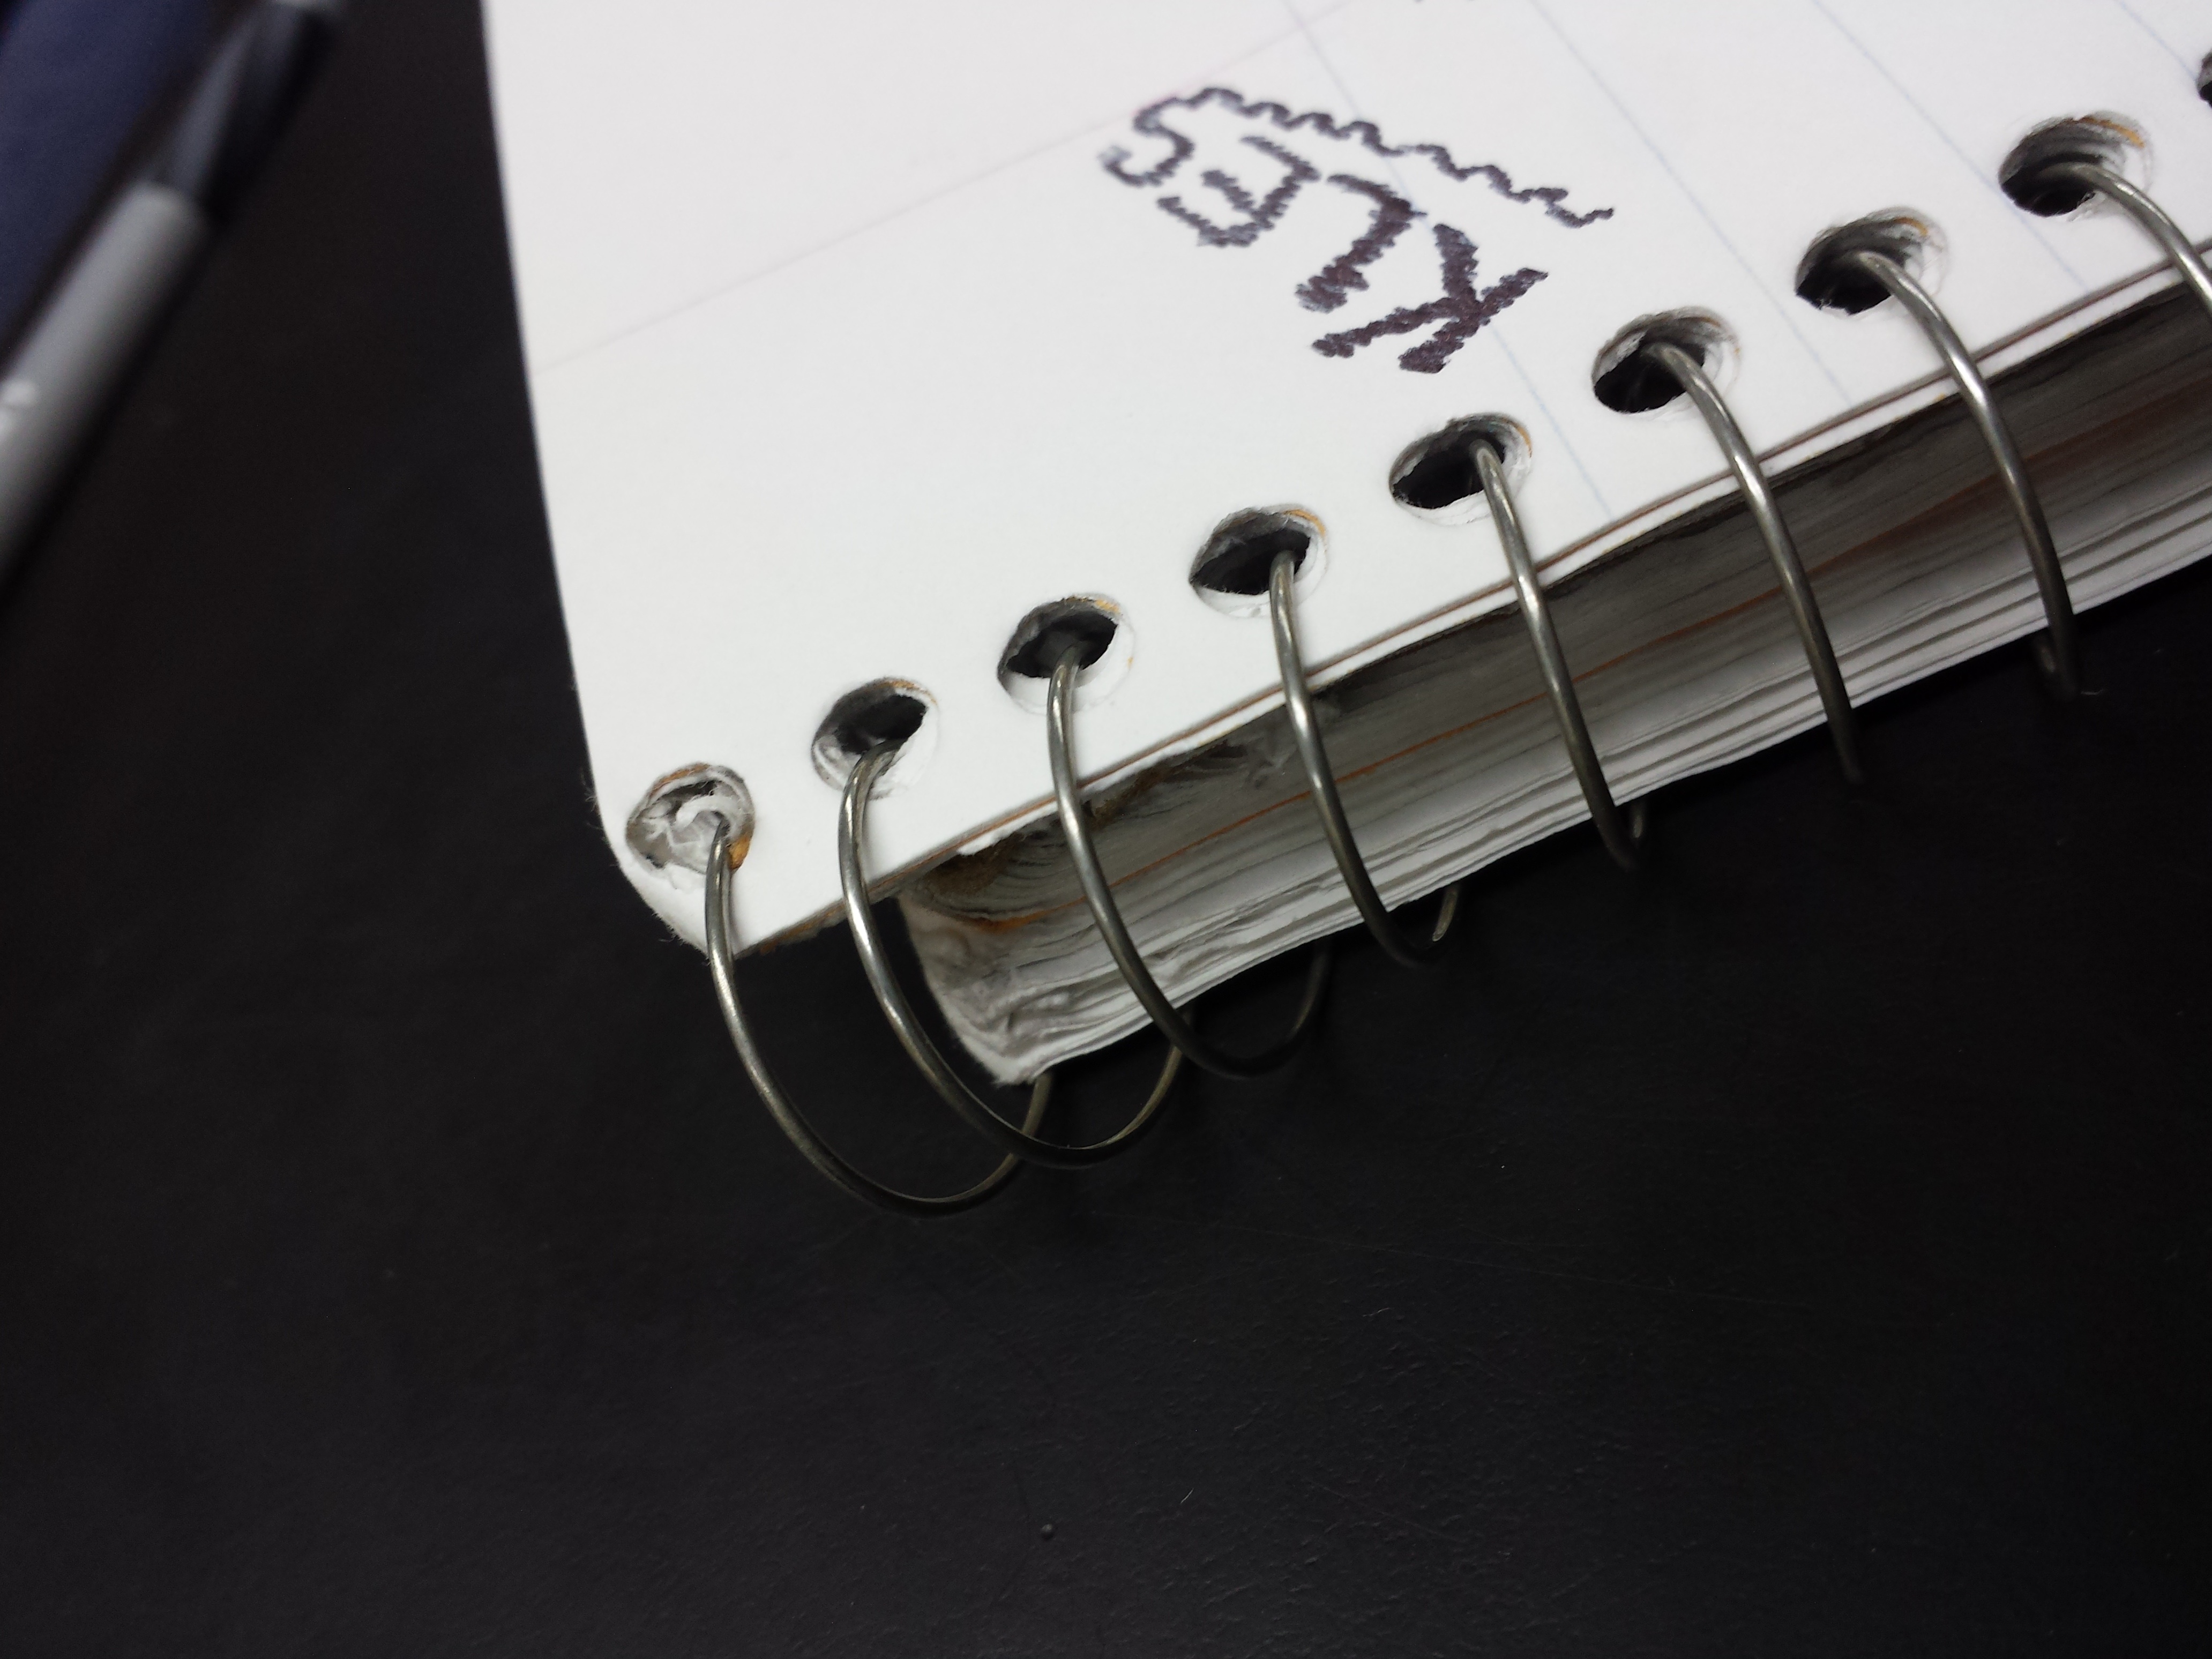
guitar, musical instrument, plucked string instruments, string instrument, acoustic guitar, electric guitar, bass guitar